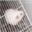
Label: hamster